Ophanin

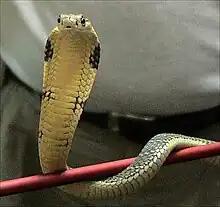
King Cobra (Ophiophagus hannah)

The toxin was named "ophanin" after the snake whose venom it is derived from, the King Cobra ("Ophiophagus hannah").